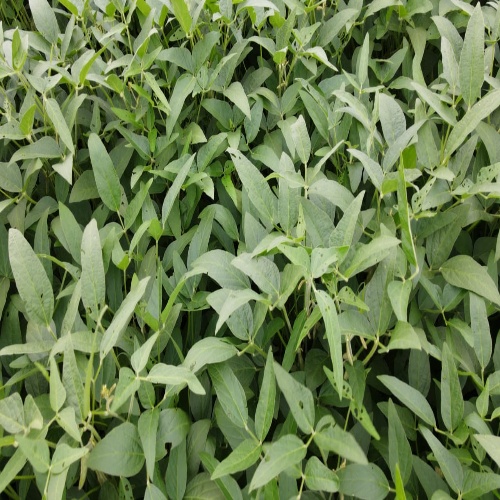
Label: Diabrotica_speciosa